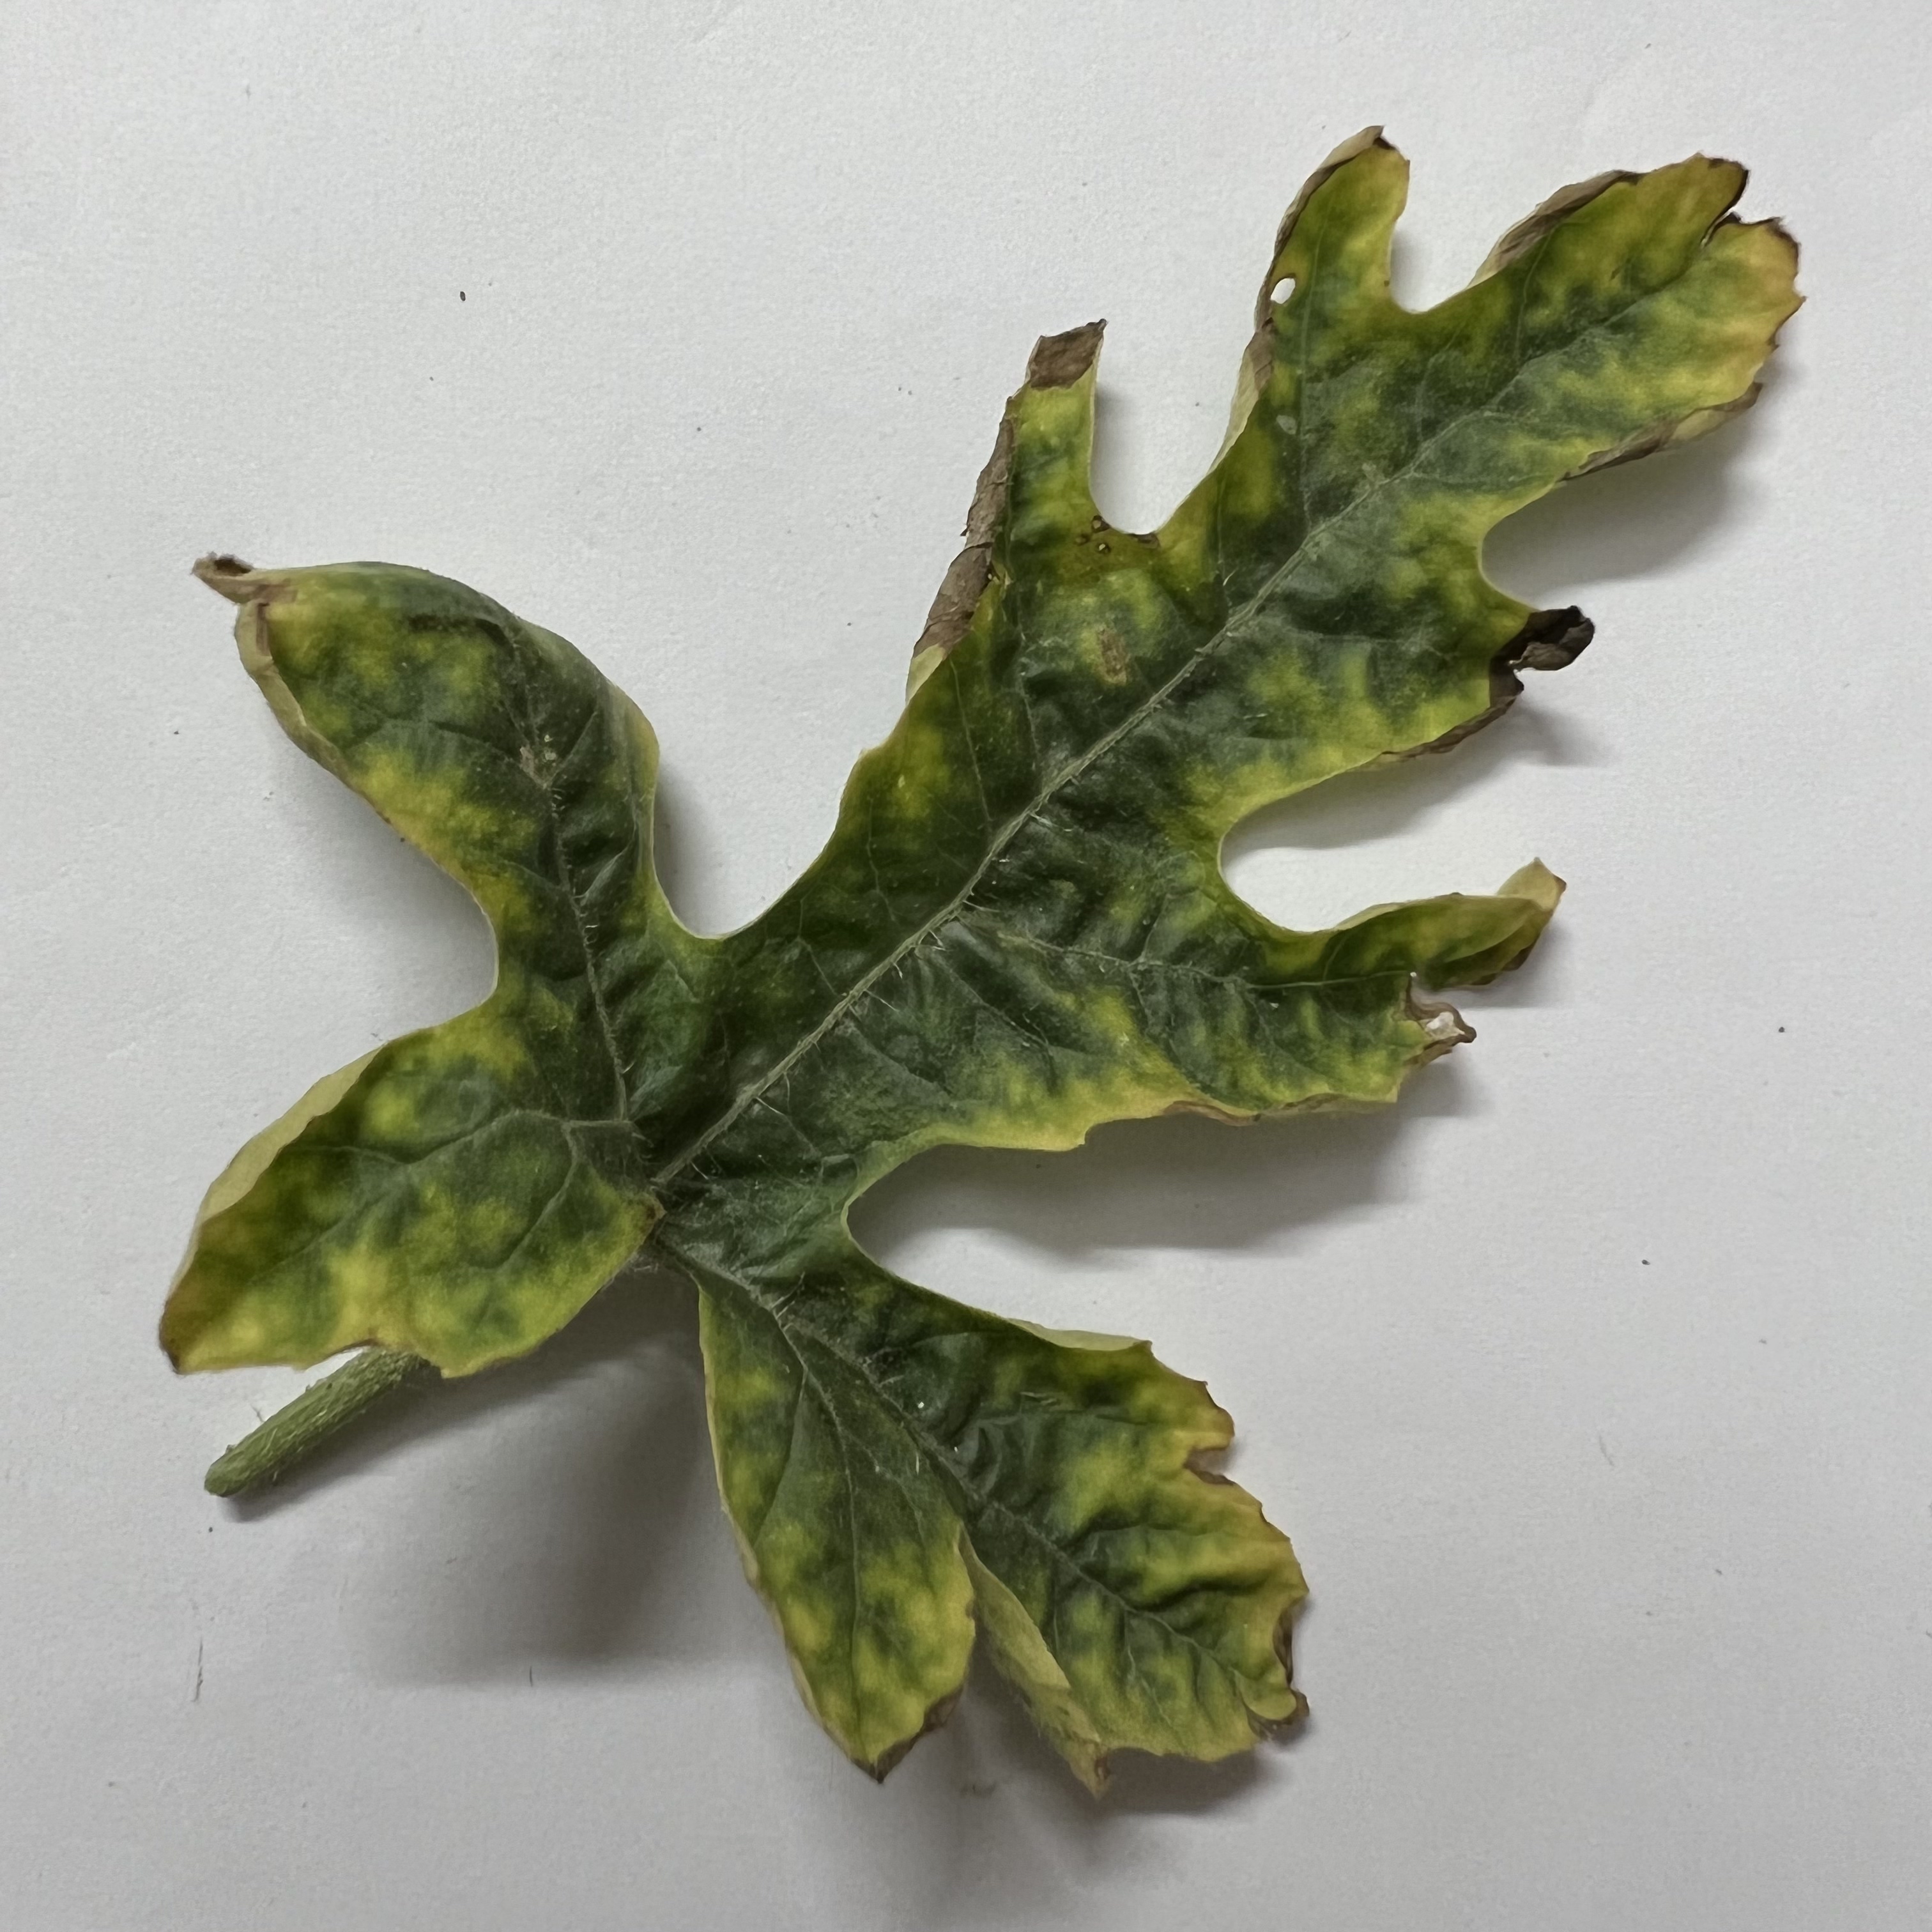
Label: Downy_Mildew